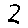
Label: 2